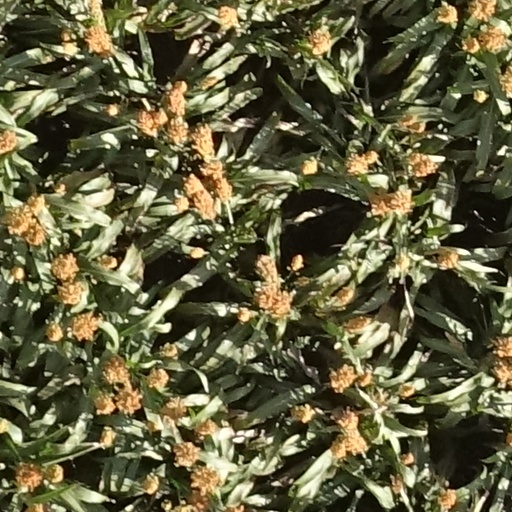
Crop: sorghum